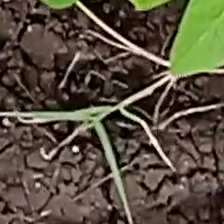
Weed species: Harali_(Cynodon_dactylon)